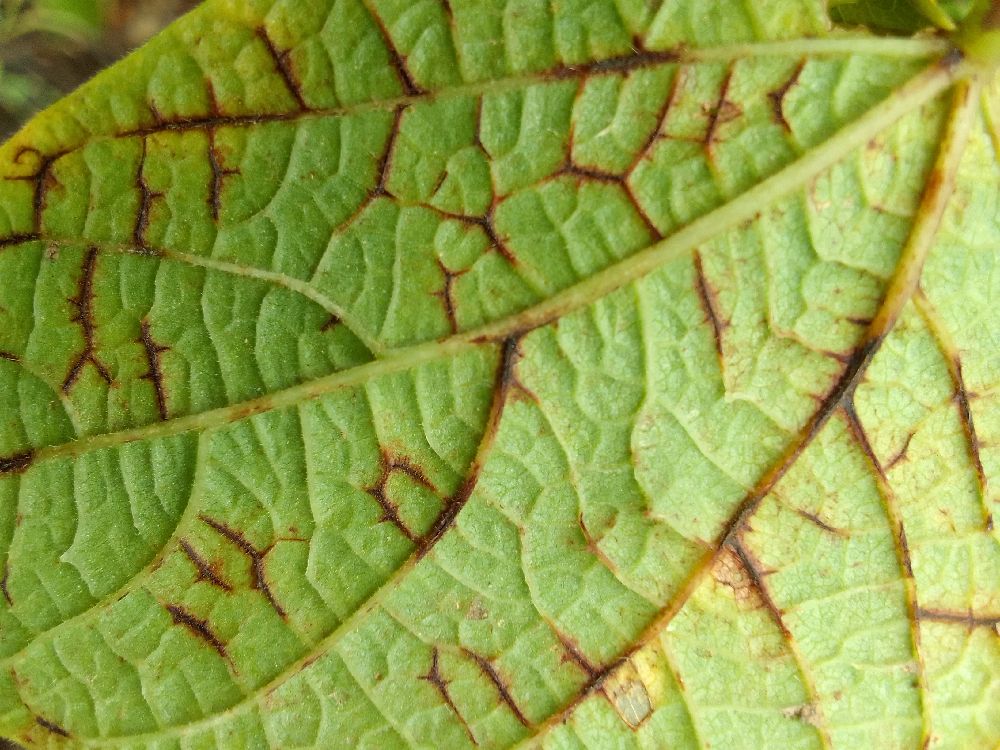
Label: anthracnose